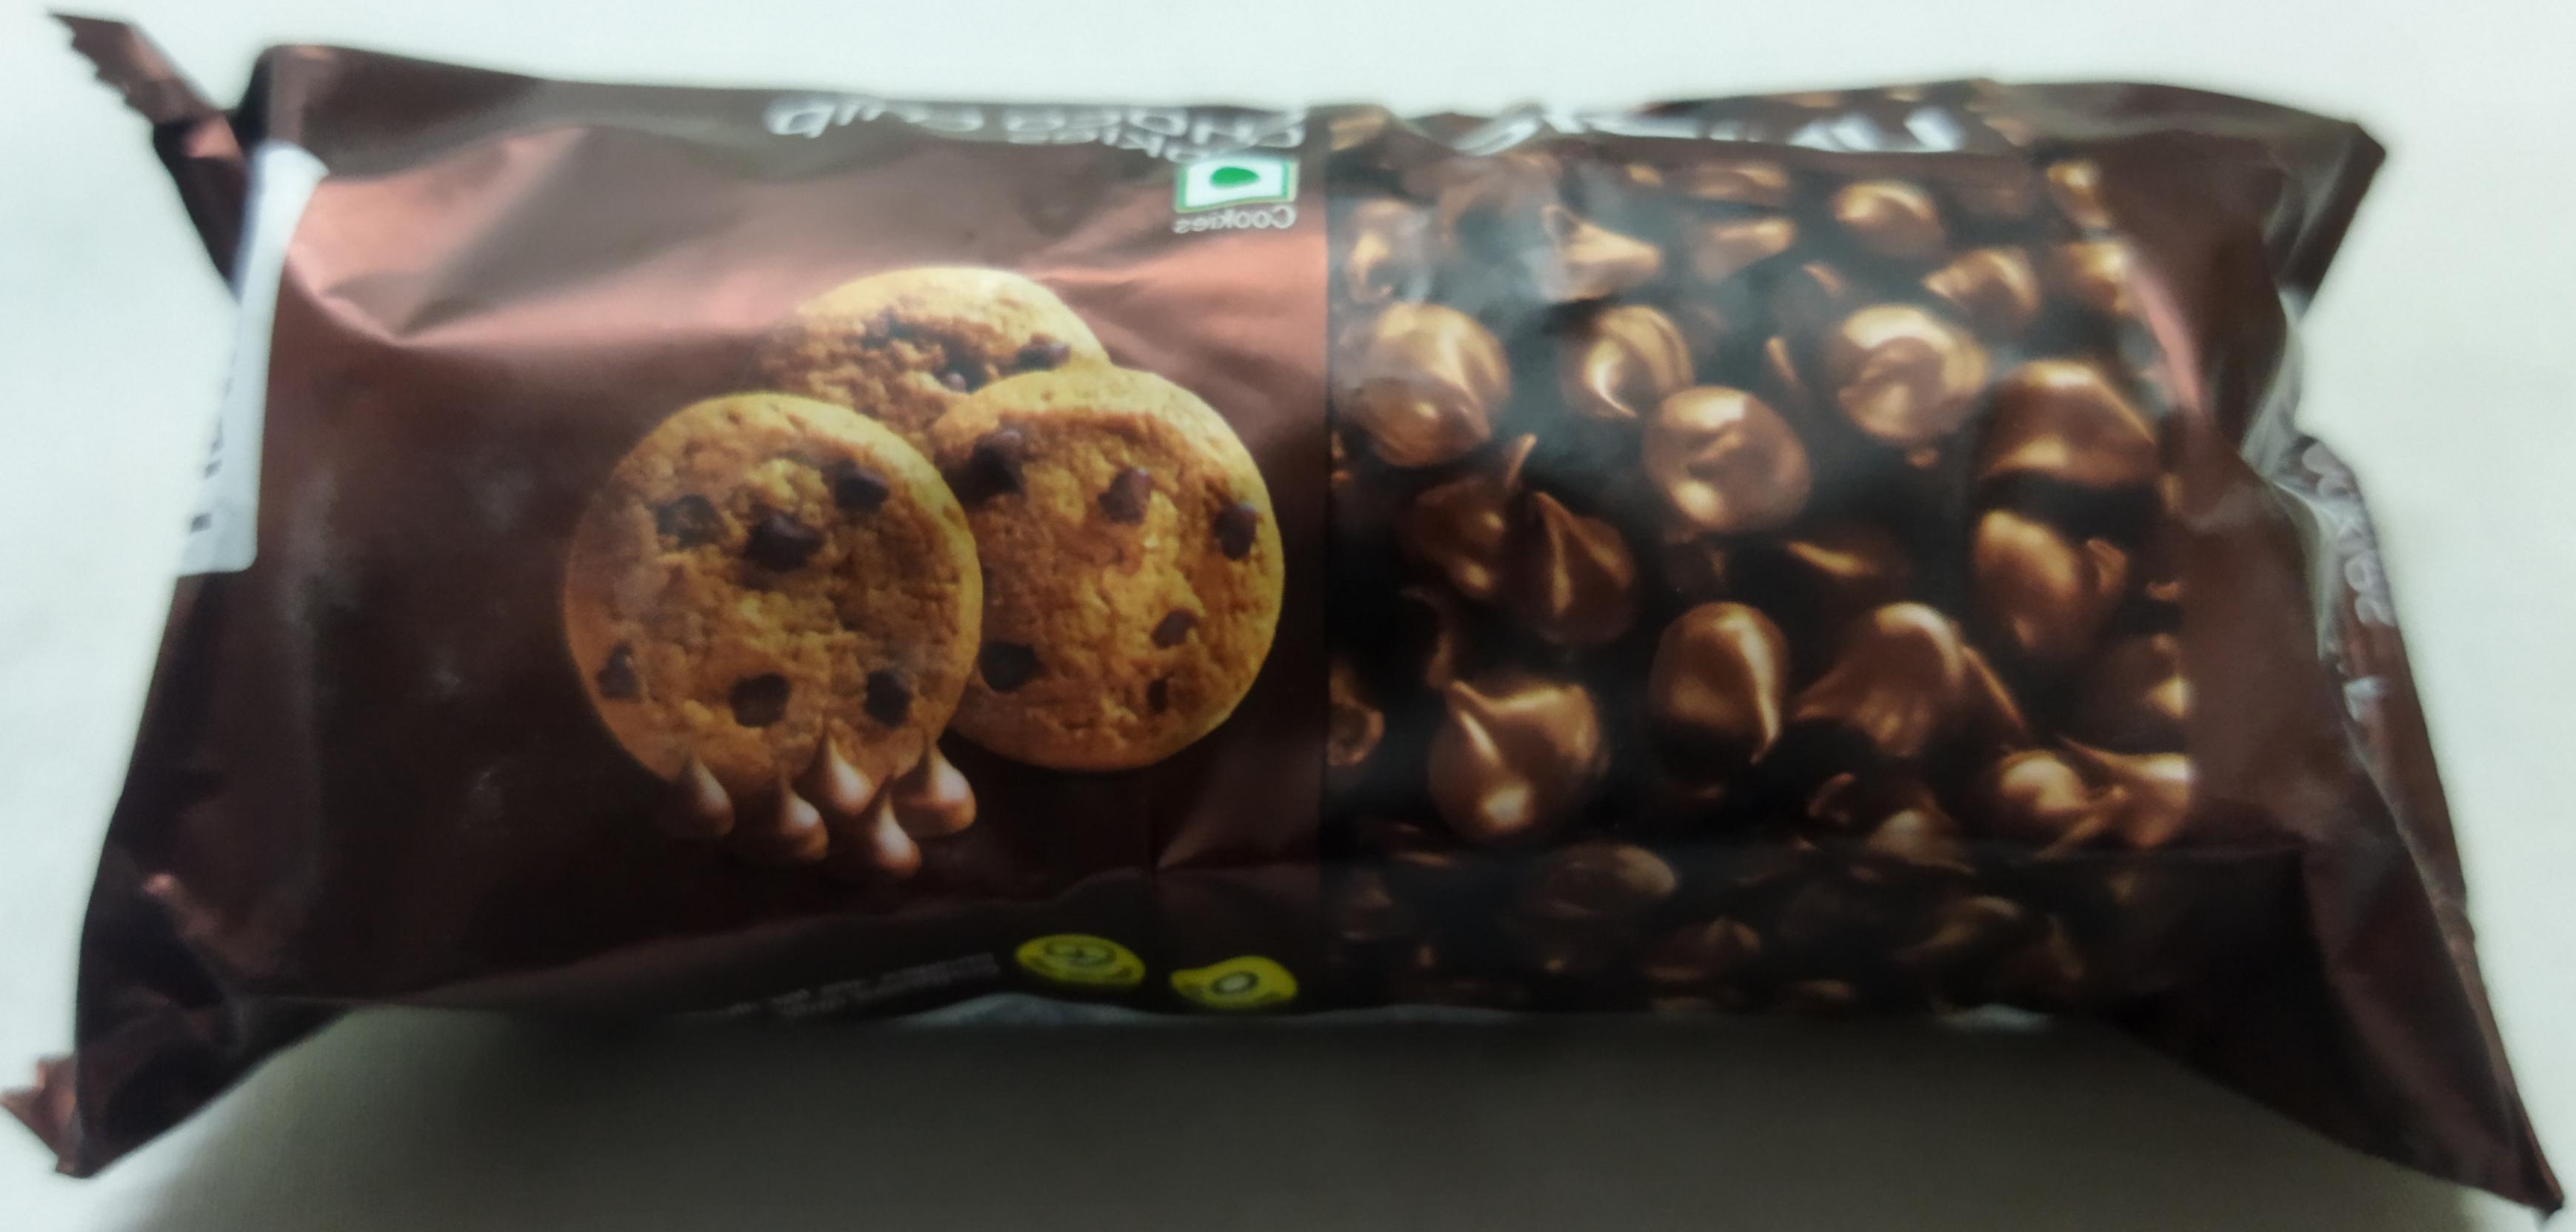
Label: plastics